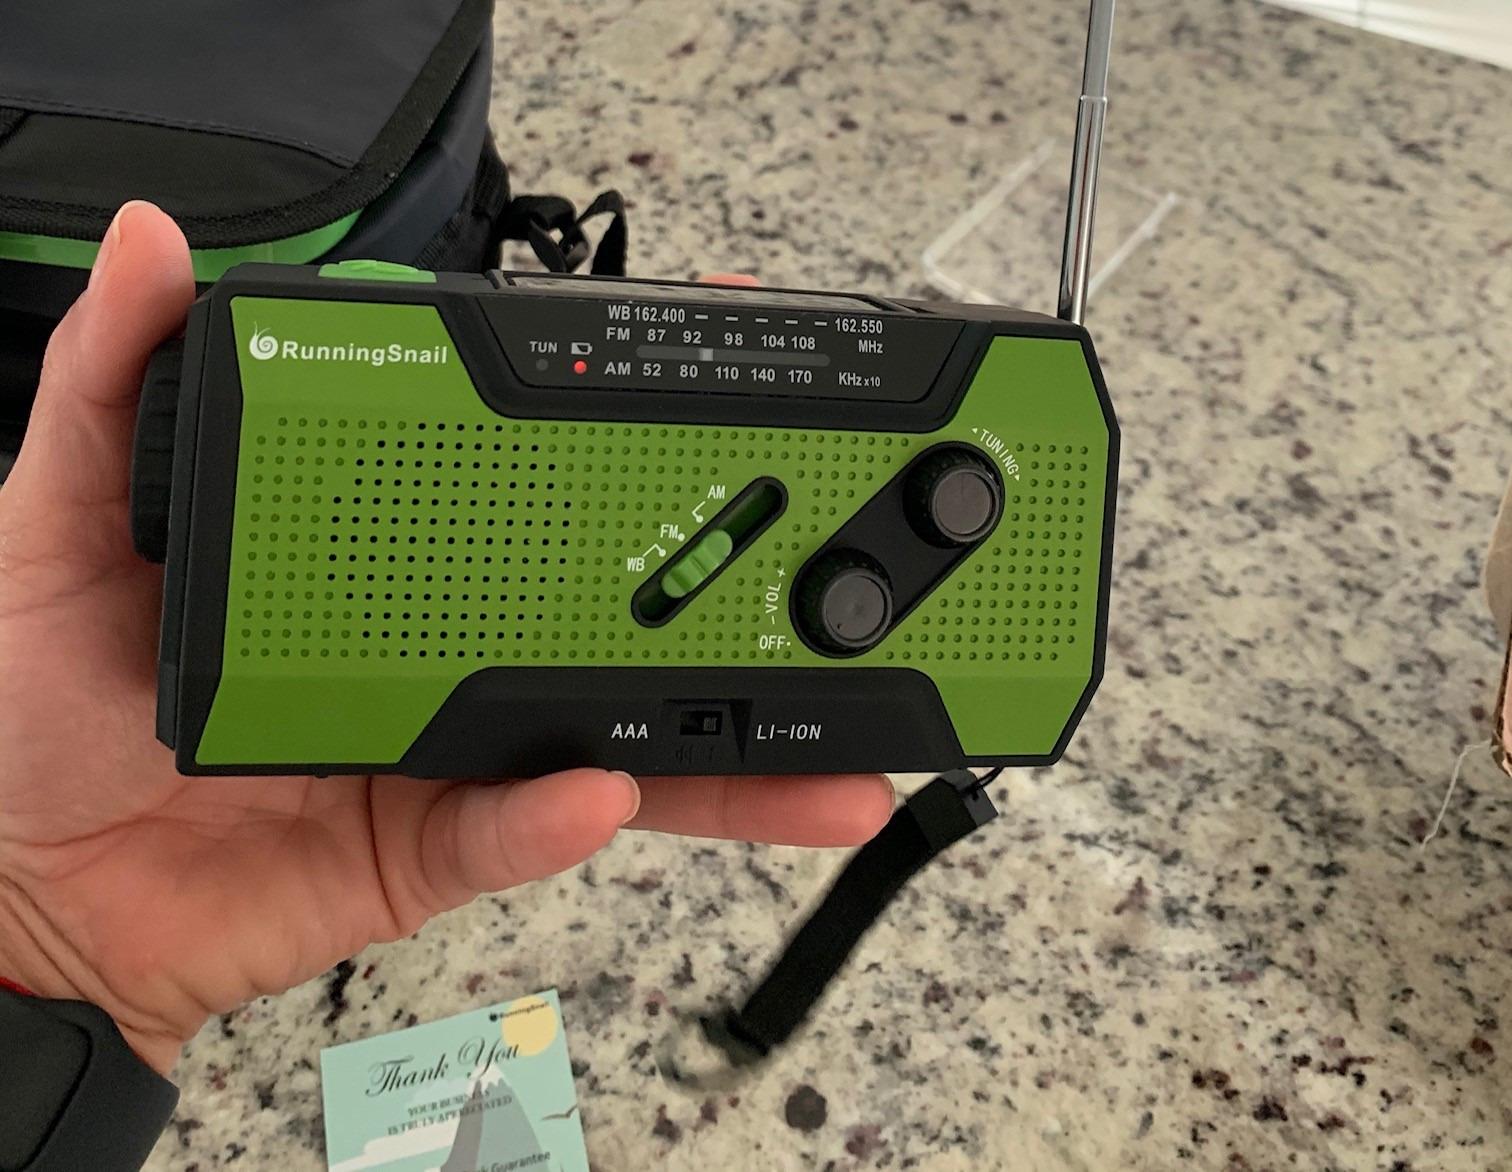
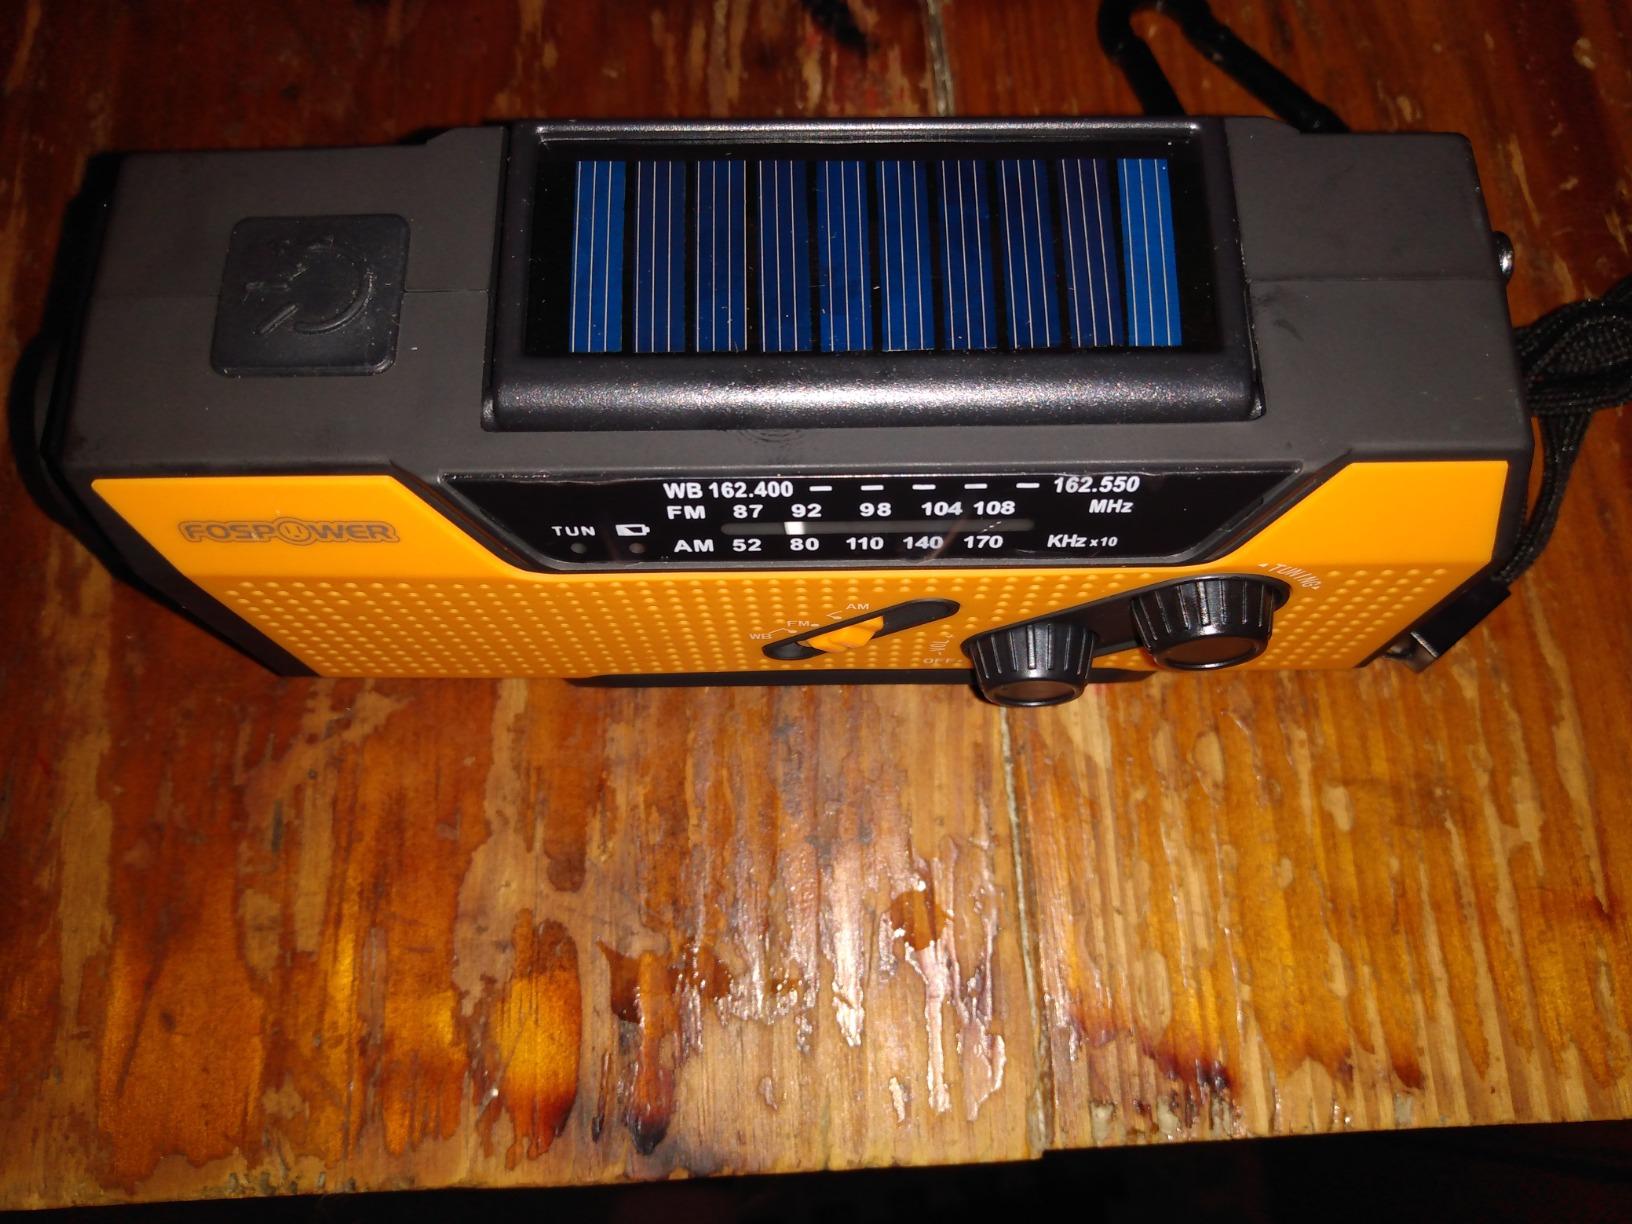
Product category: radio
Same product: no